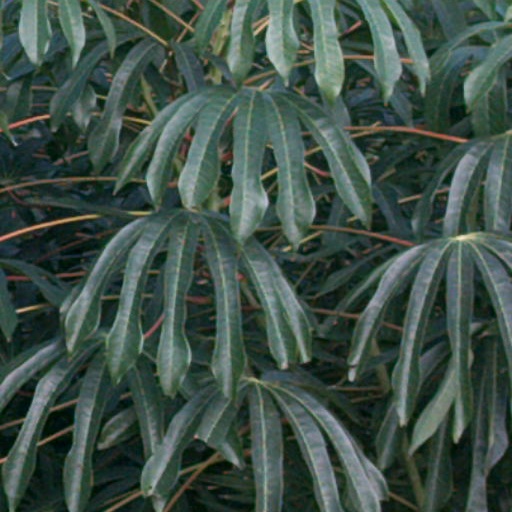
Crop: cassava